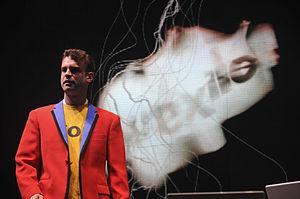
Tim Exile est le nom de scène de Tim Shaw, un producteur et interprète de musique électronique des genres drum and bass, IDM, breakcore et gabber.